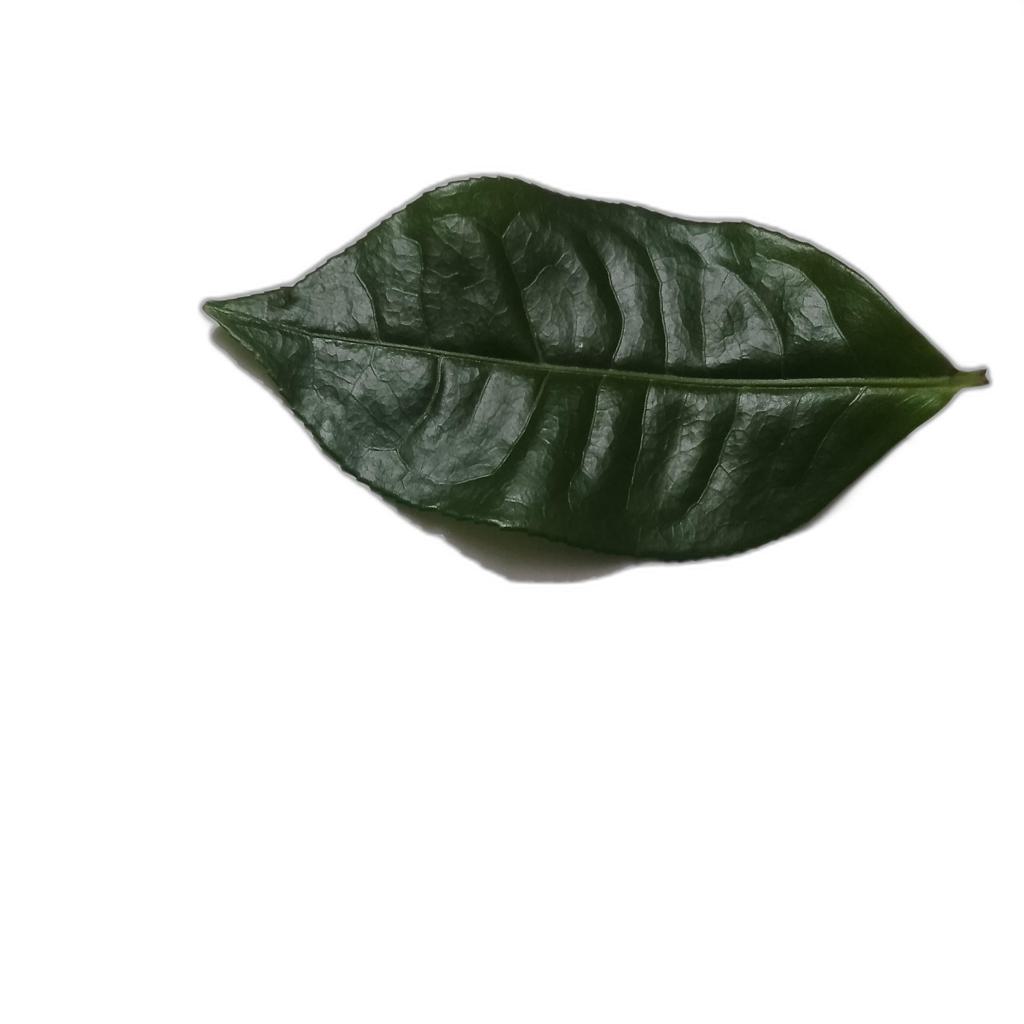
Label: Healthy